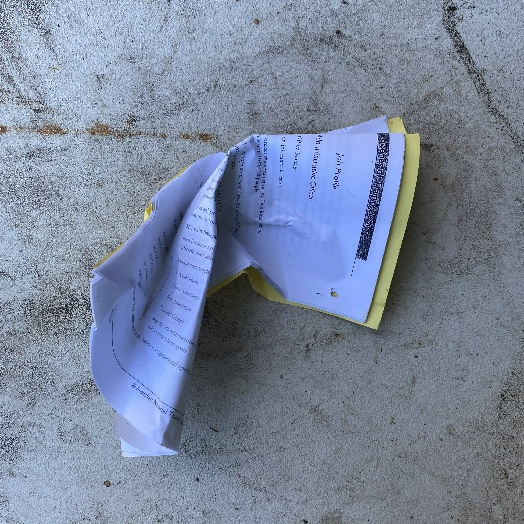
Label: Paper